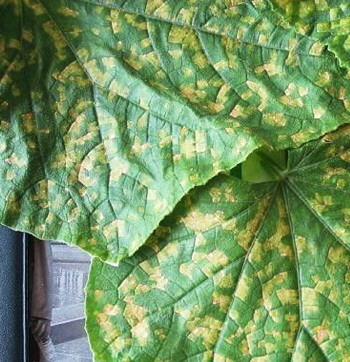
Plant: Cucumber
Disease: cucumber angular leaf spot